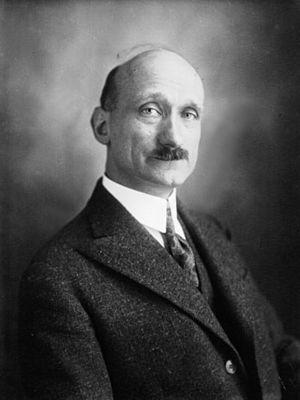
Robert Schuman, député (Moselle). Photographie de presse.
Robert Schuman, né le 29 juin 1886 à Luxembourg et mort le 4 septembre 1963 à Scy-Chazelles, est un homme d'État français. Sous-secrétaire d'État pendant la Troisième République, ministre pendant la Quatrième République, notamment des Affaires étrangères, puis président du Conseil des ministres à deux reprises, Schuman exerça par ailleurs les fonctions de président du Parlement européen.
Le lycée Fabert est un lycée situé dans la commune de Metz en Moselle. Il occupe en partie les locaux de l’ancienne abbaye Saint-Vincent. Il accueille 1700 élèves, ainsi que des filières Abibac et des classes préparatoires.